Battle of Cisterna

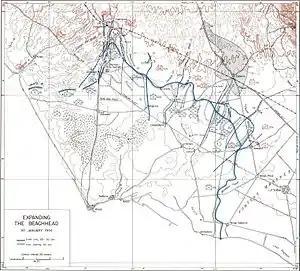
Allied plan of attack and force dispositions at Cisterna 30 January 1944.

On 22 January 1944, the Allies launched Operation Shingle, the amphibious landing by the U.S. and British divisions of U.S. VI Corps in the area of Anzio and Nettuno. This was designed to unhinge the formidable German Gustav Line defenses some to the southeast which had been under attack from the south by the other three corps (one British, one French and one U.S.) of Mark Clark's United States Fifth Army since 16 January in the first Battle of Monte Cassino. Following the landings, which had been virtually unopposed, John P. Lucas—the VI Corps commander—had chosen a cautious strategy of consolidating the beachhead and building up his force strength, which also allowed time for the Germans to reinforce their defensive positions. By 29 January, there were 69,000 men in the beachhead, but the Germans had also had time to react and move 71,500 troops to face them.